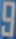
Number: 9